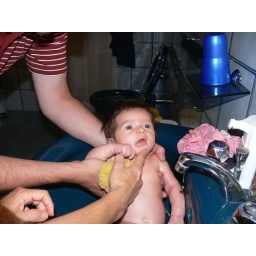
Taking a bath in the bathroom sink. (Check out the frozen water drop from the faucet)